MidPoint Music Festival

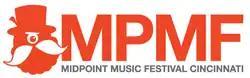

MidPoint Music Festival (MPMF) was an annual three-day independent music festival and music industry conference held in Cincinnati, Ohio, United States, from 2001 to 2017. The event took place every September in the city's downtown and historic Over-the-Rhine entertainment district. It was founded by Cincinnati musicians Bill Donabedian and Sean Rhiney. The festival was acquired in 2008 by "Cincinnati CityBeat", a weekly alternative newspaper. In 2016, it was acquired by Music and Event Management Inc. (MEMI).